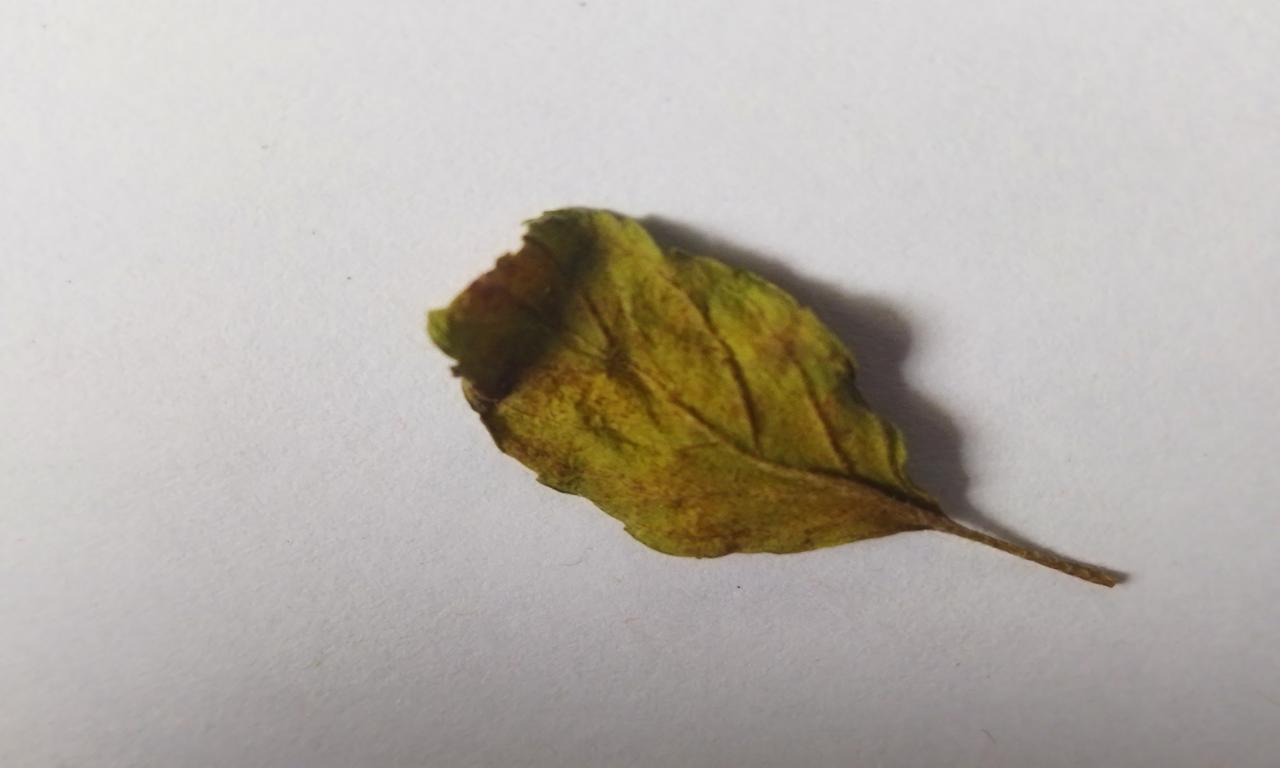
Label: Spoiled